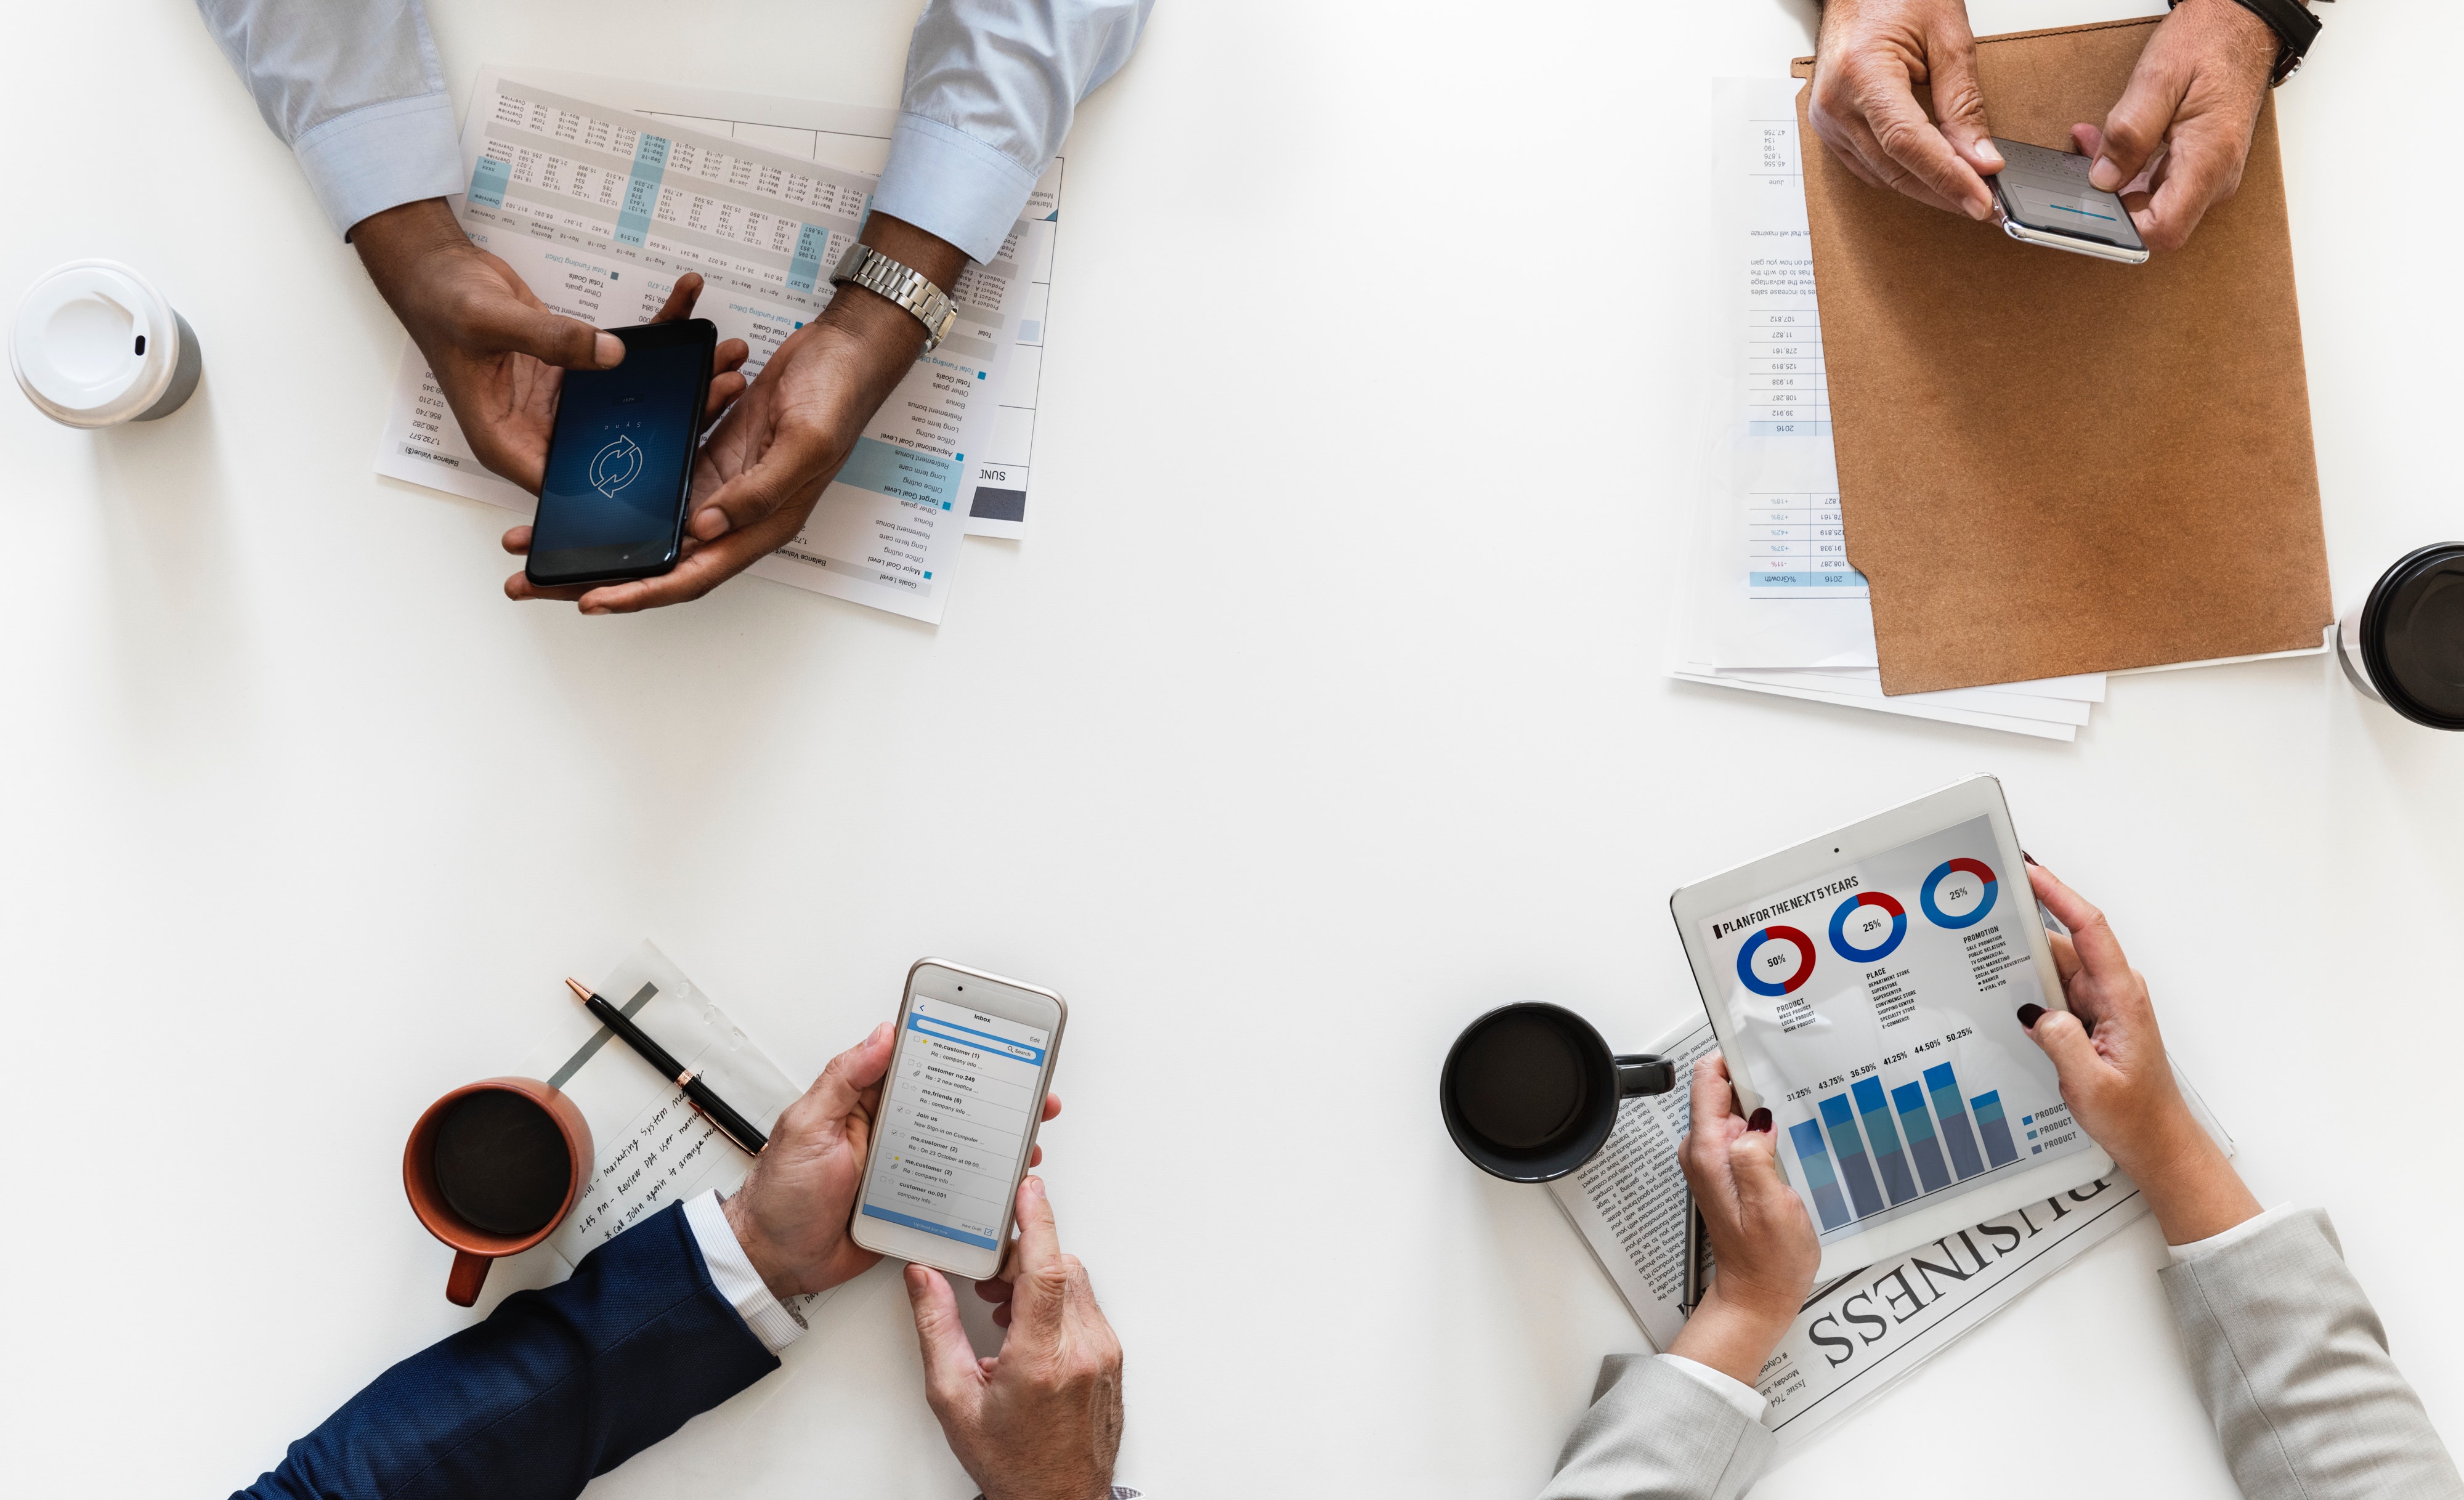
arm, hand, design, jeans, footwear, wrist, finger, paper, gesture, wallet, fashion accessory